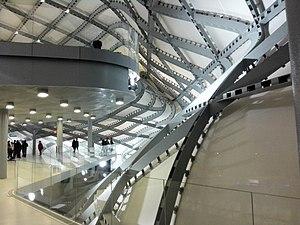
Le Centre de Congrès de Rome - La Nuvola est un bâtiment de Rome situé dans le quartier de l'Esposizione Universale di Roma. Conçu par le Studio Fuksas et par la société Condotte SpA depuis 2008, le complexe est destiné à doter la capitale italienne d'un centre de congrès moderne, en mesure d'accueillir des conférences, congrès, expositions et spectacles. Il a ouvert en 2016.